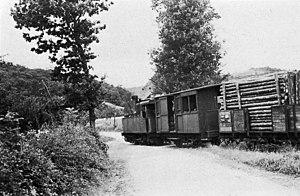
La compagnie des tramways de la Corrèze est le nom de la compagnie à laquelle a été concédée le réseau d'intérêt local à voie métrique du département de la Corrèze et exploité de 1912 à 1960. Cette compagnie est formée par MM. Etienne et Gilbert Planche. Son siège est à Lyon.